Galgamácsa

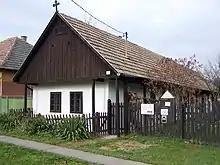
Vankóné Dudás Juli Memorial House

, the population was 1837 individuals. 88.5% of the population described themselves as Hungarian, 0.9% as Roma, 0.4% as Bulgarian, 0.4% as German, 0.3% as Slovak, 0.2% as Romanian, 0.1% as Serbian, 0.3% as other non-Hungarian, and 11.5% did not answer. Most of the population is Roman Catholic (55.3%), with a sizeable minority of Lutherans and other Protestants and those who identified not belonging to a religious denomination.